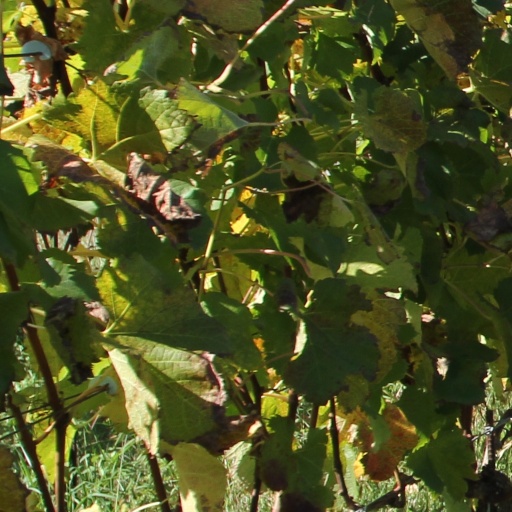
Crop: grape